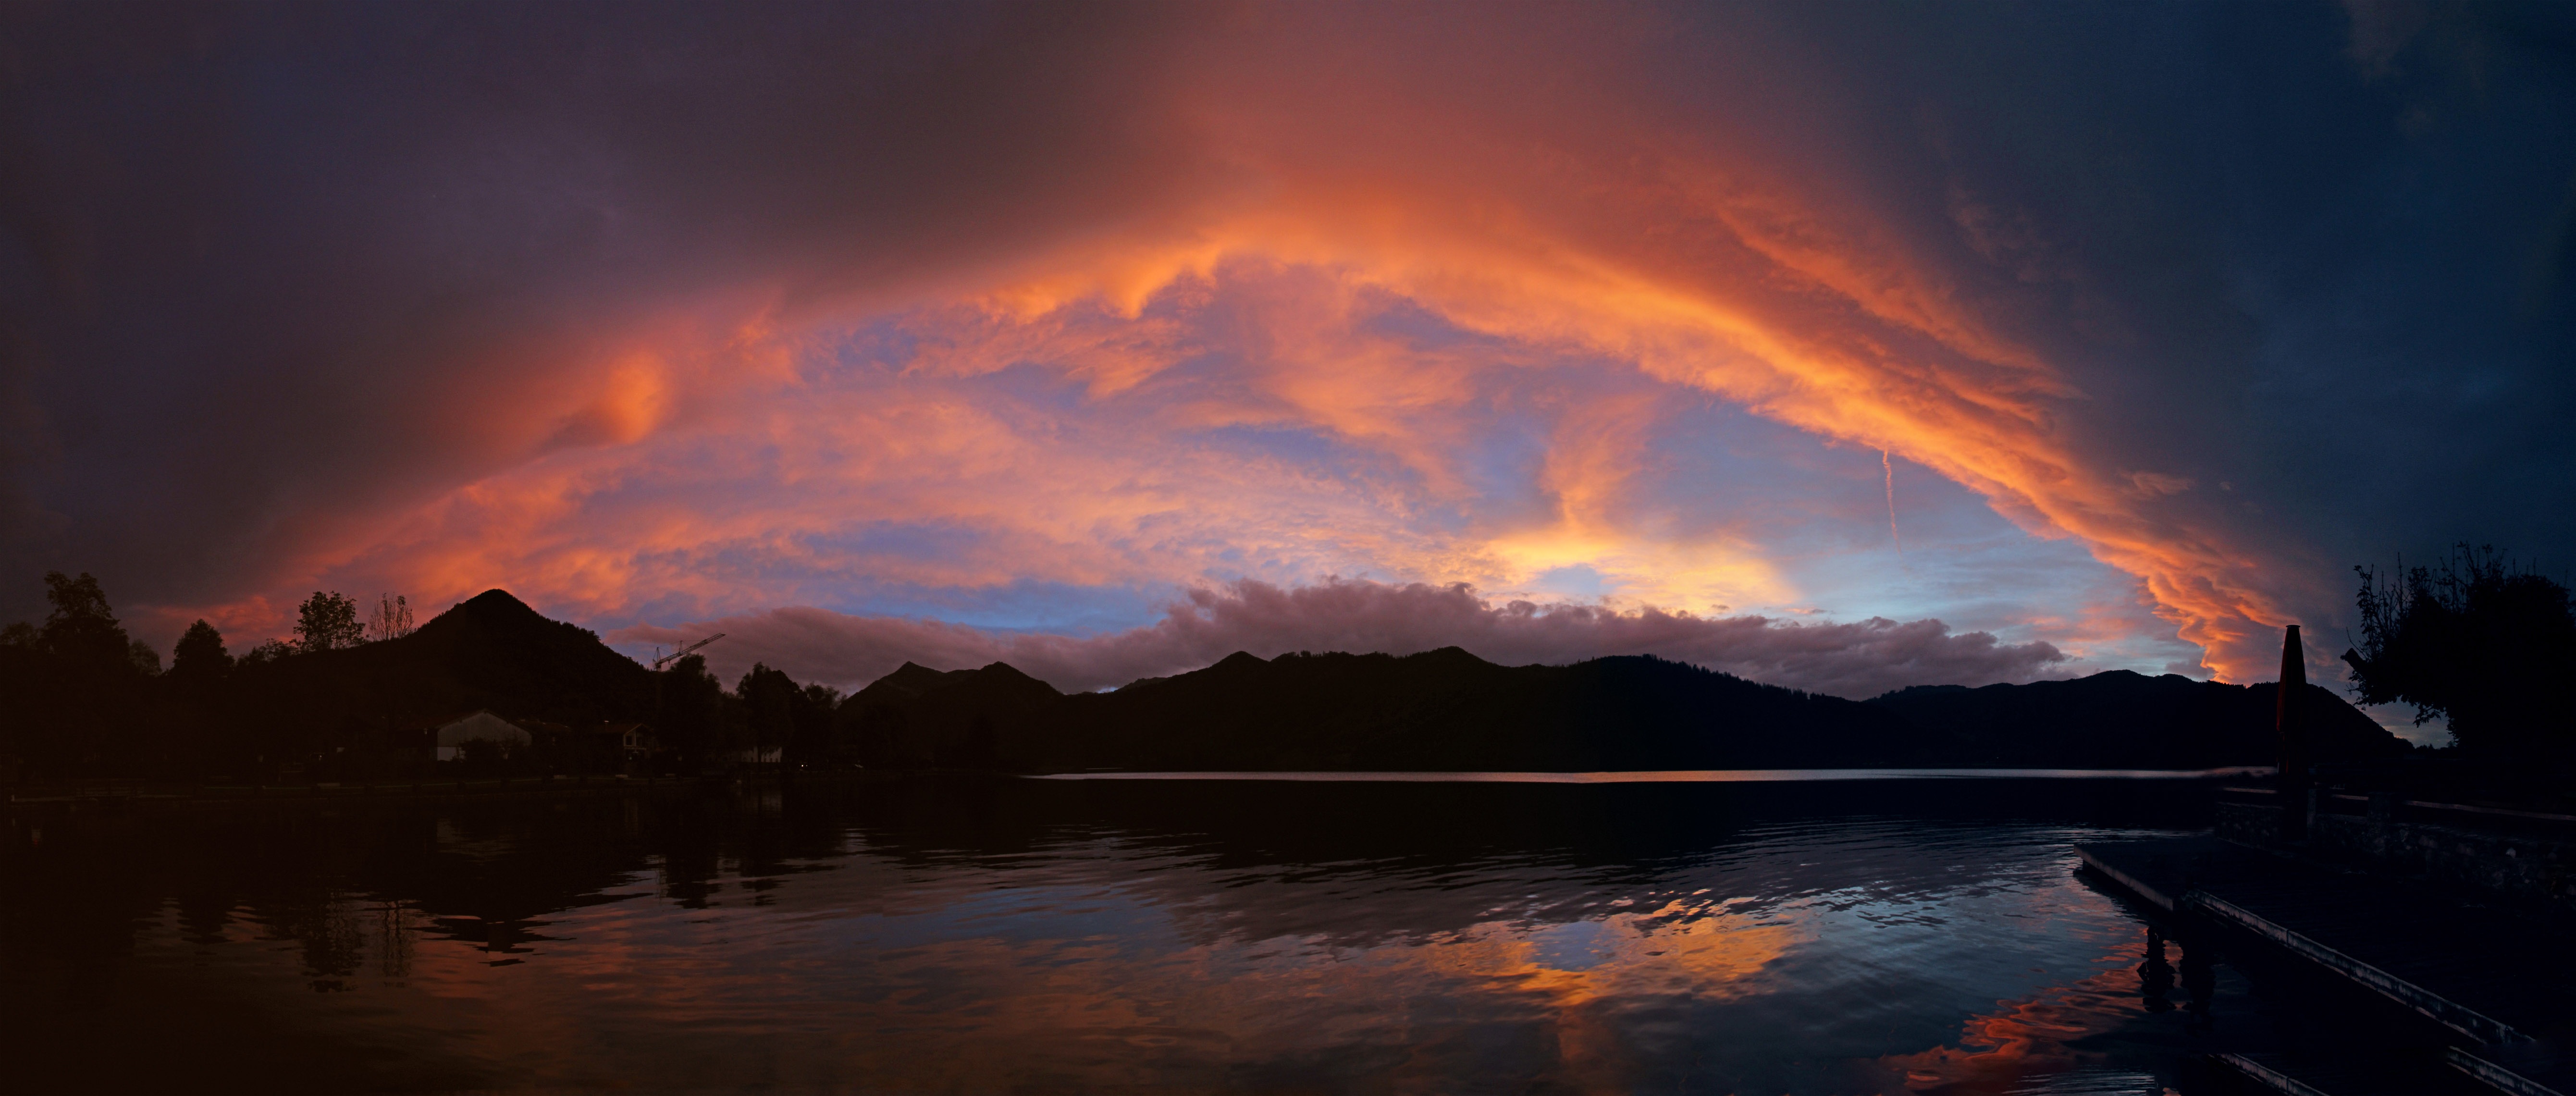
landscape, water, nature, cloud, sky, sunrise, sunset, morning, lake, dawn, atmosphere, panorama, dusk, evening, reflection, romance, clouds, abendstimmung, afterglow, schliersee, geological phenomenon